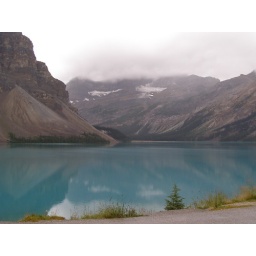
August 20 - Banff National Park. The reflections of the mountains are seen in the blue of Bow Lake.